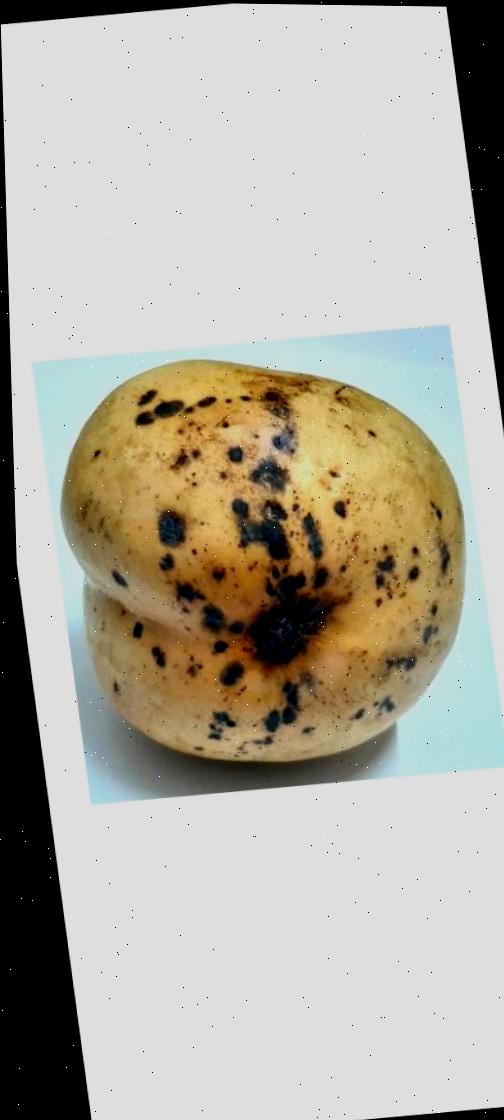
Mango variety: Bari-11